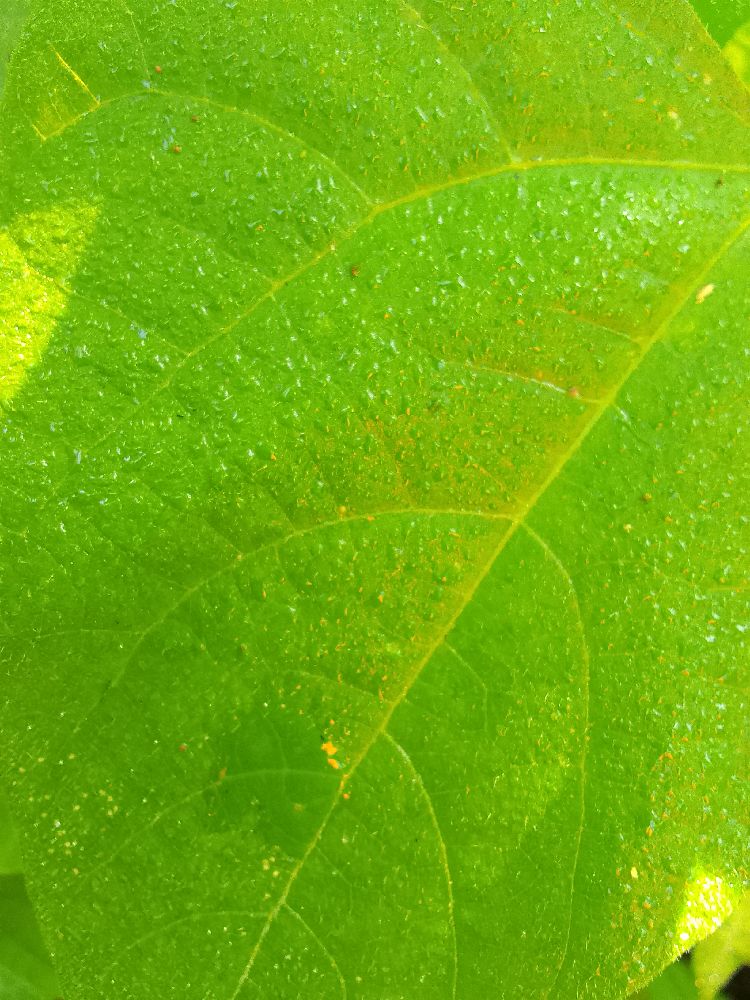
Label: healthy